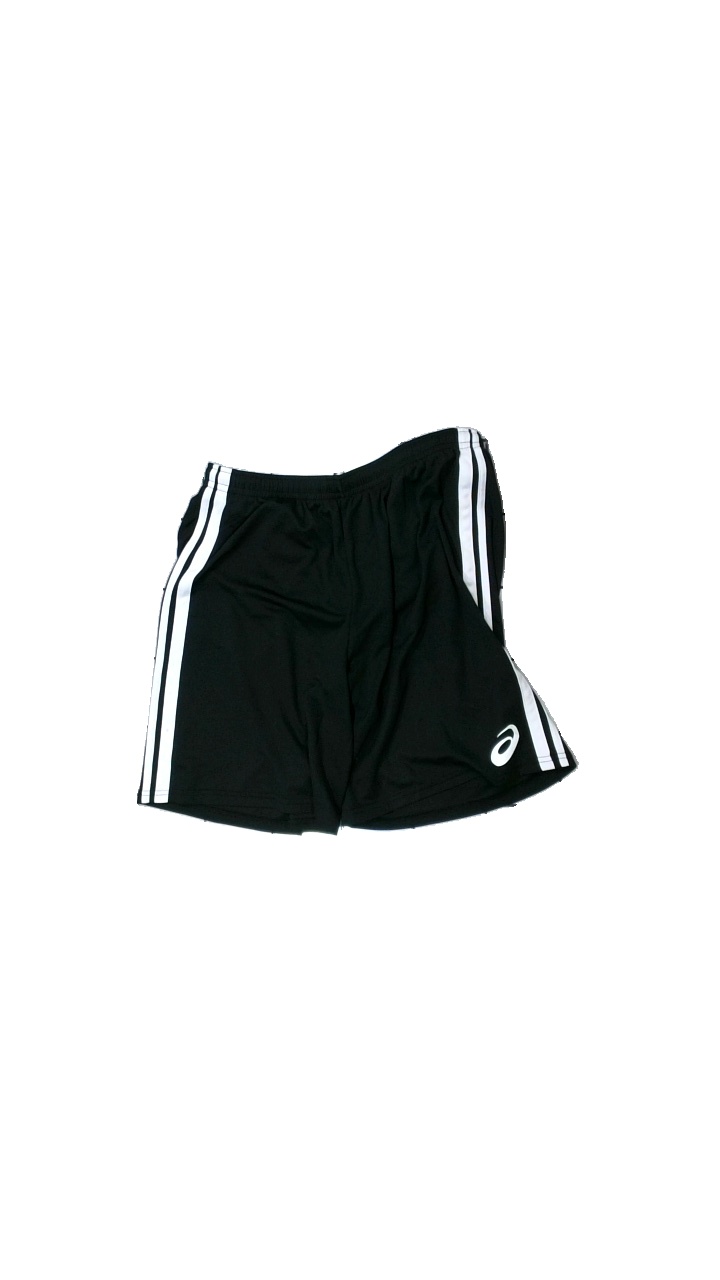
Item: Shorts (Unisex)
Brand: Asics
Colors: Black, White
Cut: Regular
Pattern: Striped
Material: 100% polyestser
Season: All
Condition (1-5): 3
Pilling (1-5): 4
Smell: Minor
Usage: Export
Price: <50